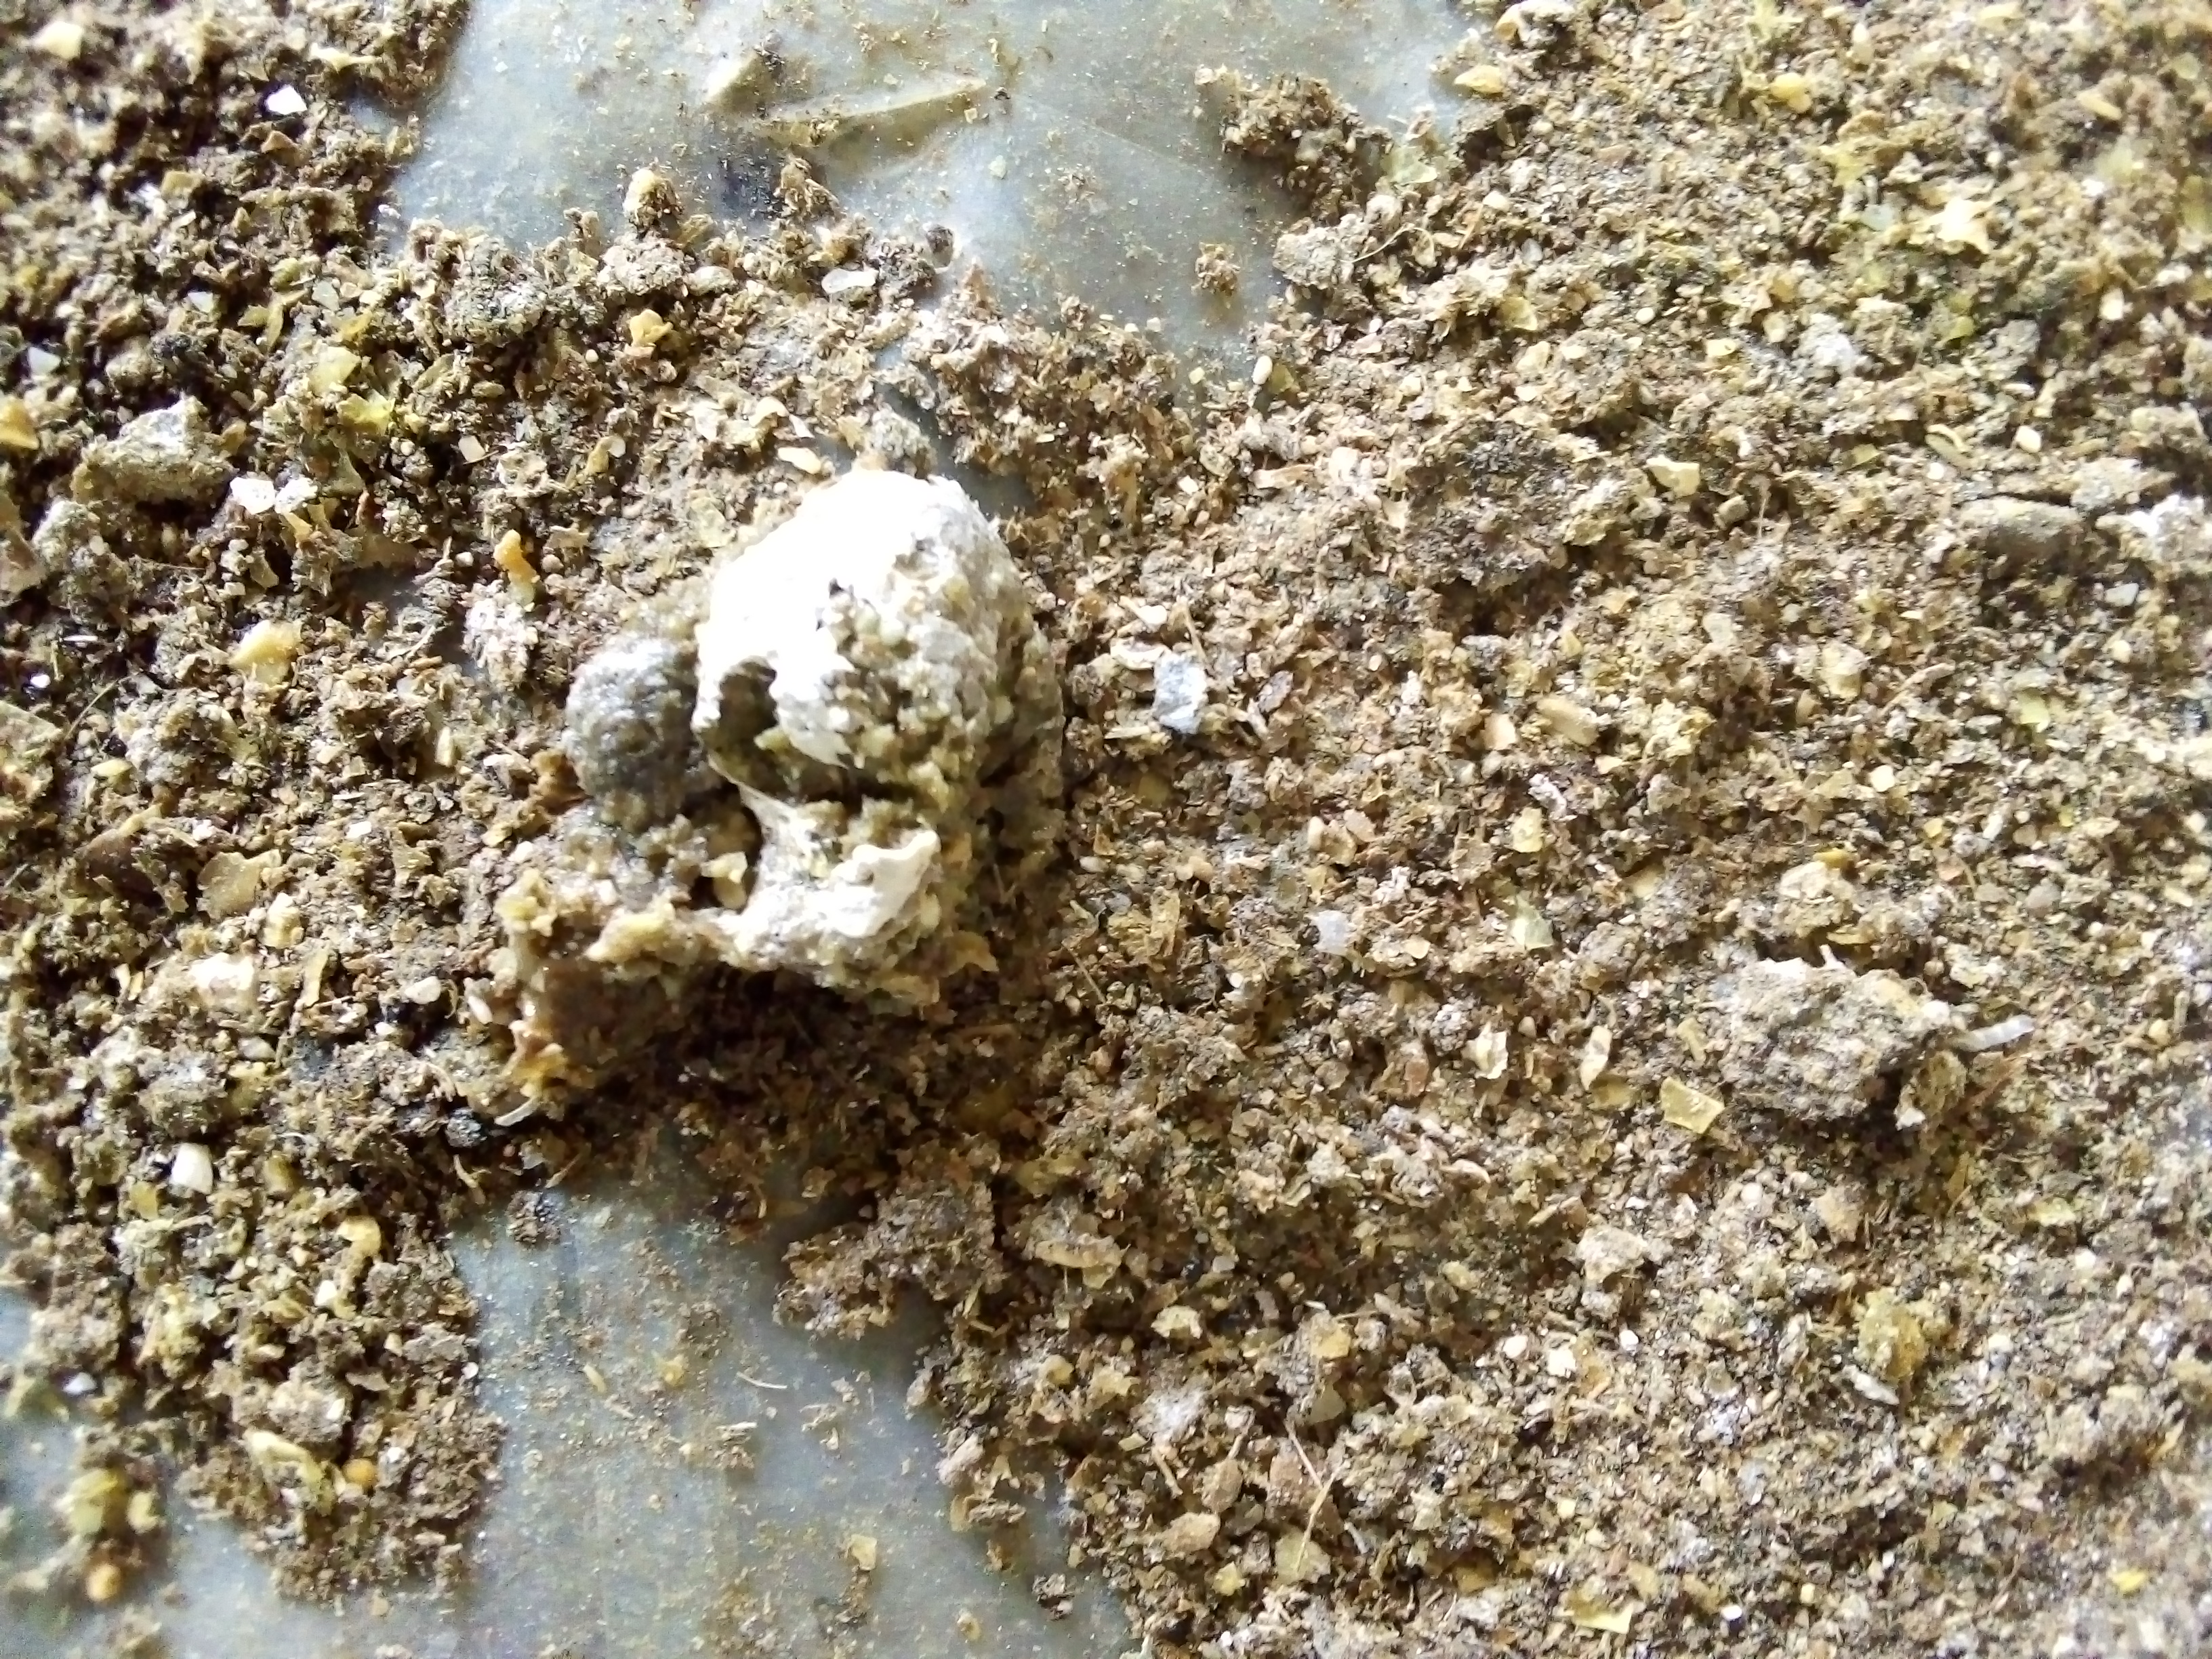
PCR-confirmed diagnosis: Salmonella